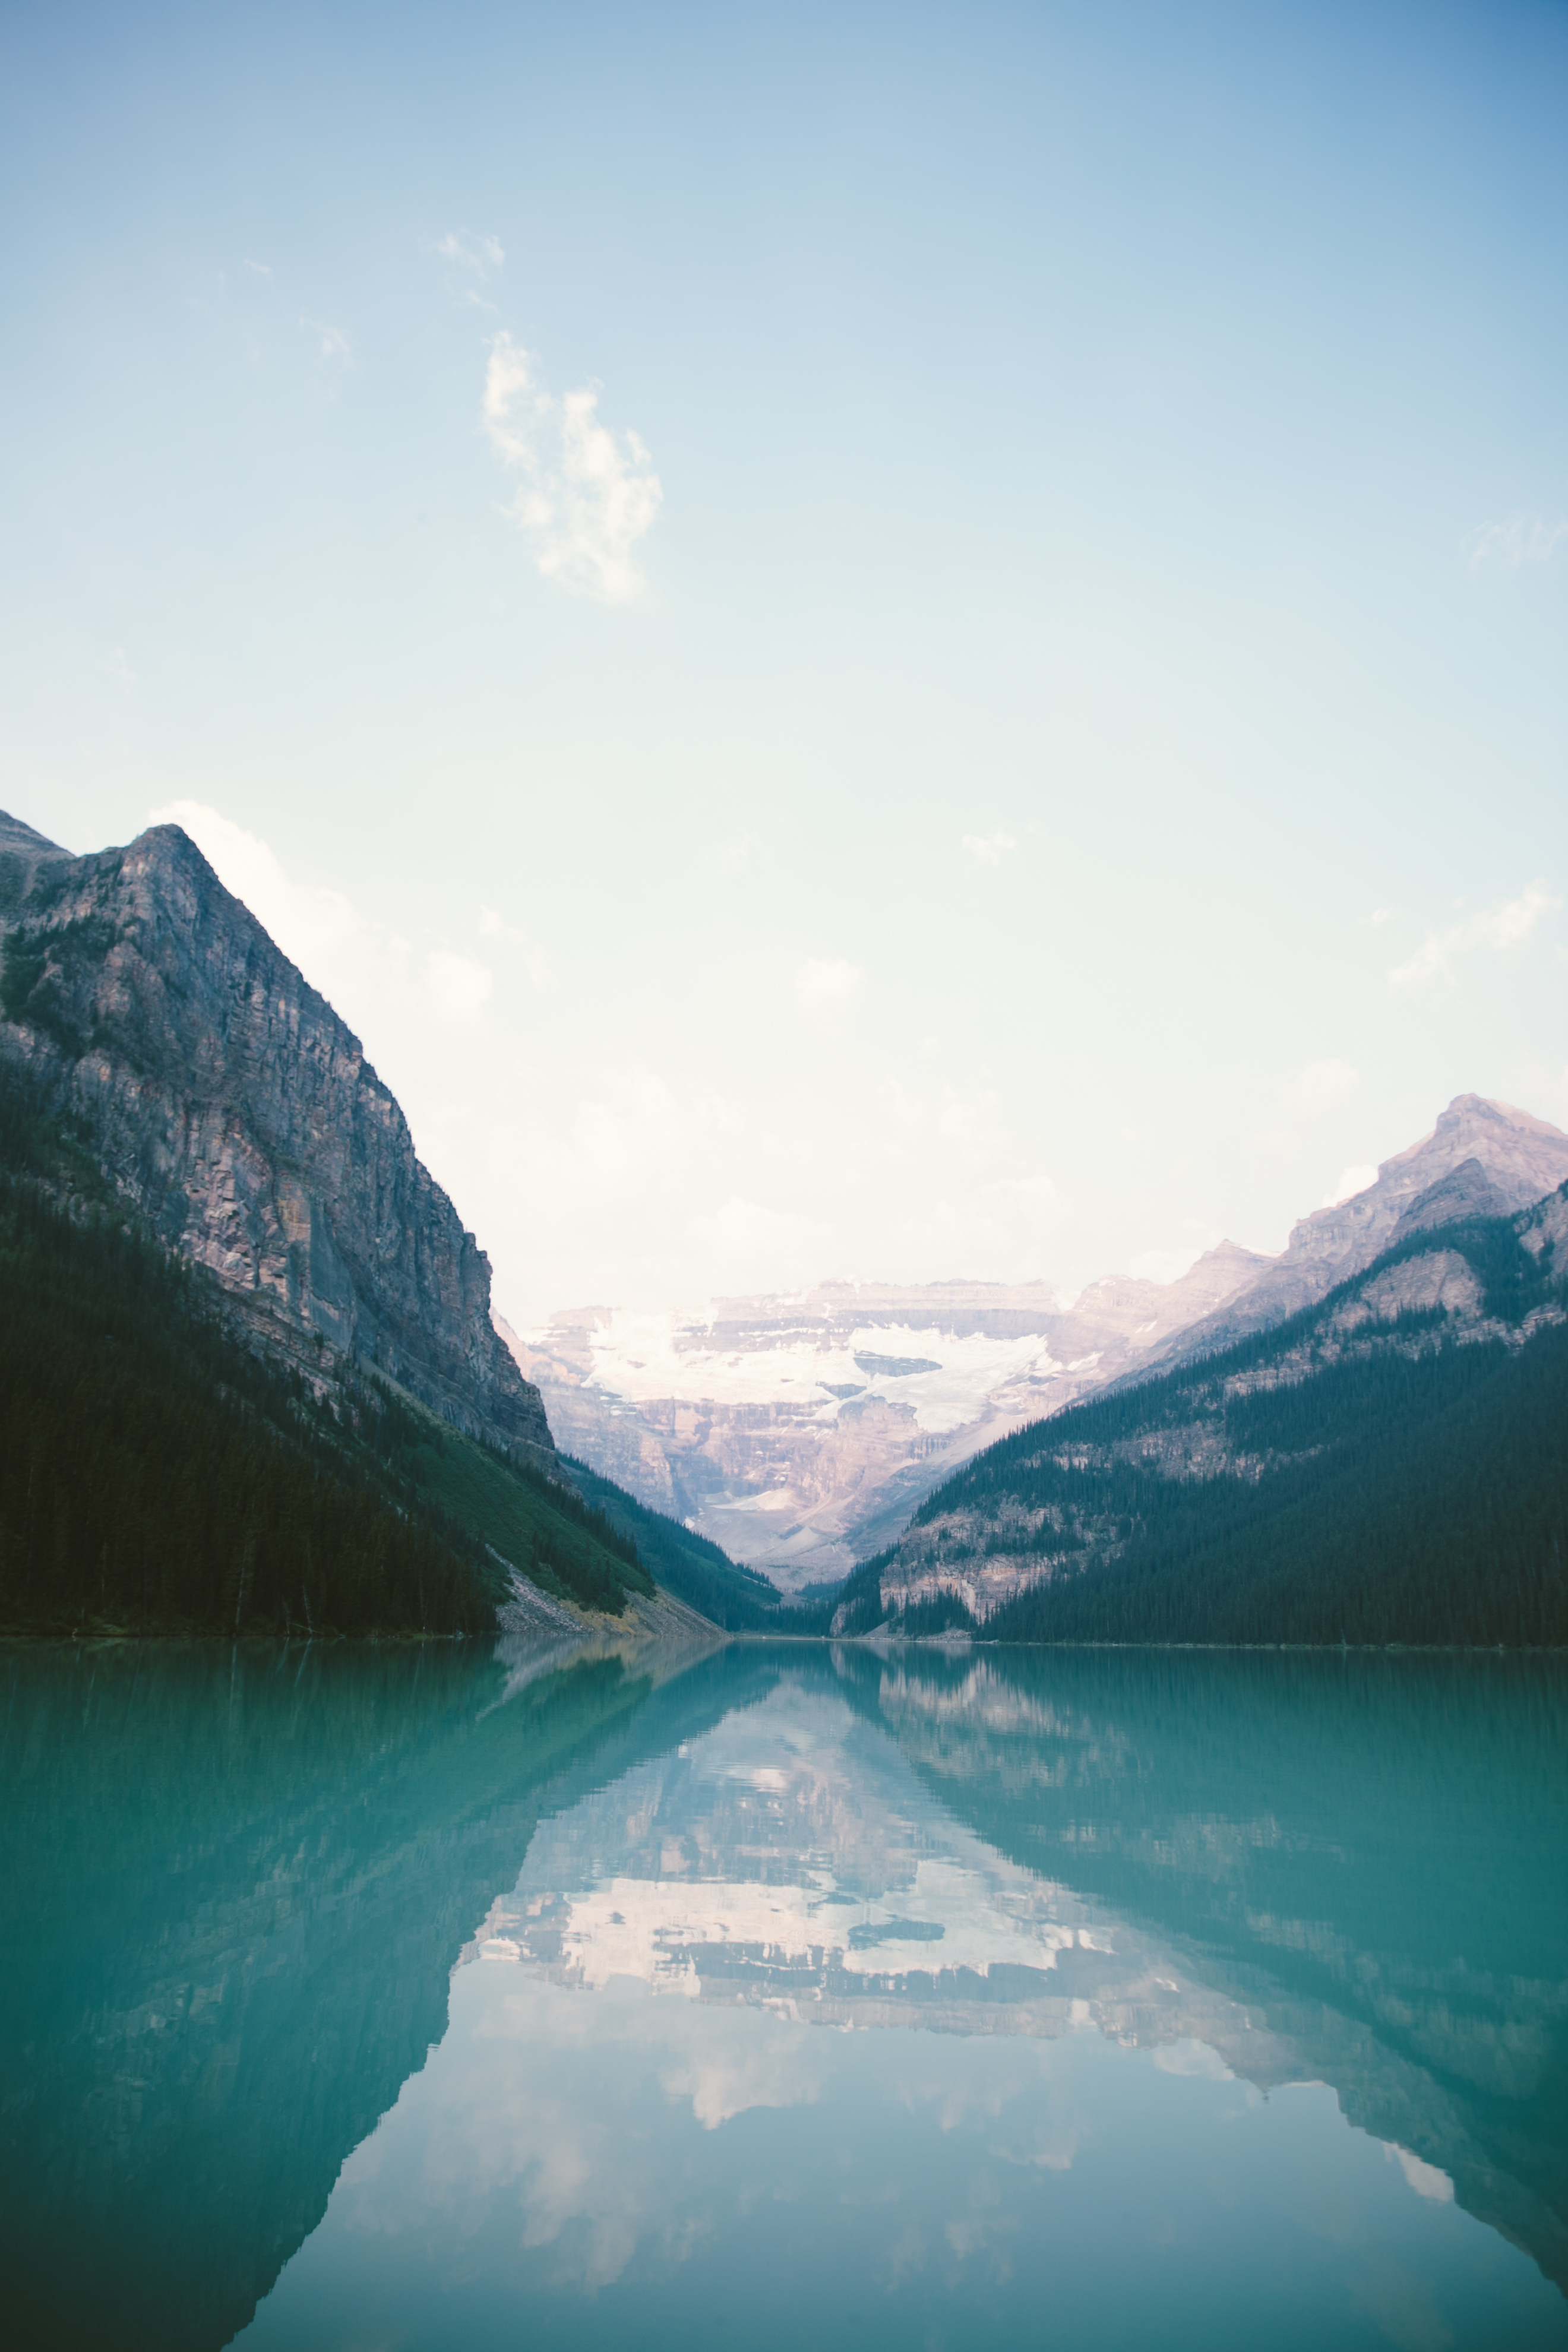
sea, water, nature, mountain, cloud, sky, sunlight, morning, lake, mountain range, reflection, bay, fjord, reservoir, body of water, clear water, mountains, alps, loch, landform, geographical feature, atmospheric phenomenon, mountainous landforms, glacial landform